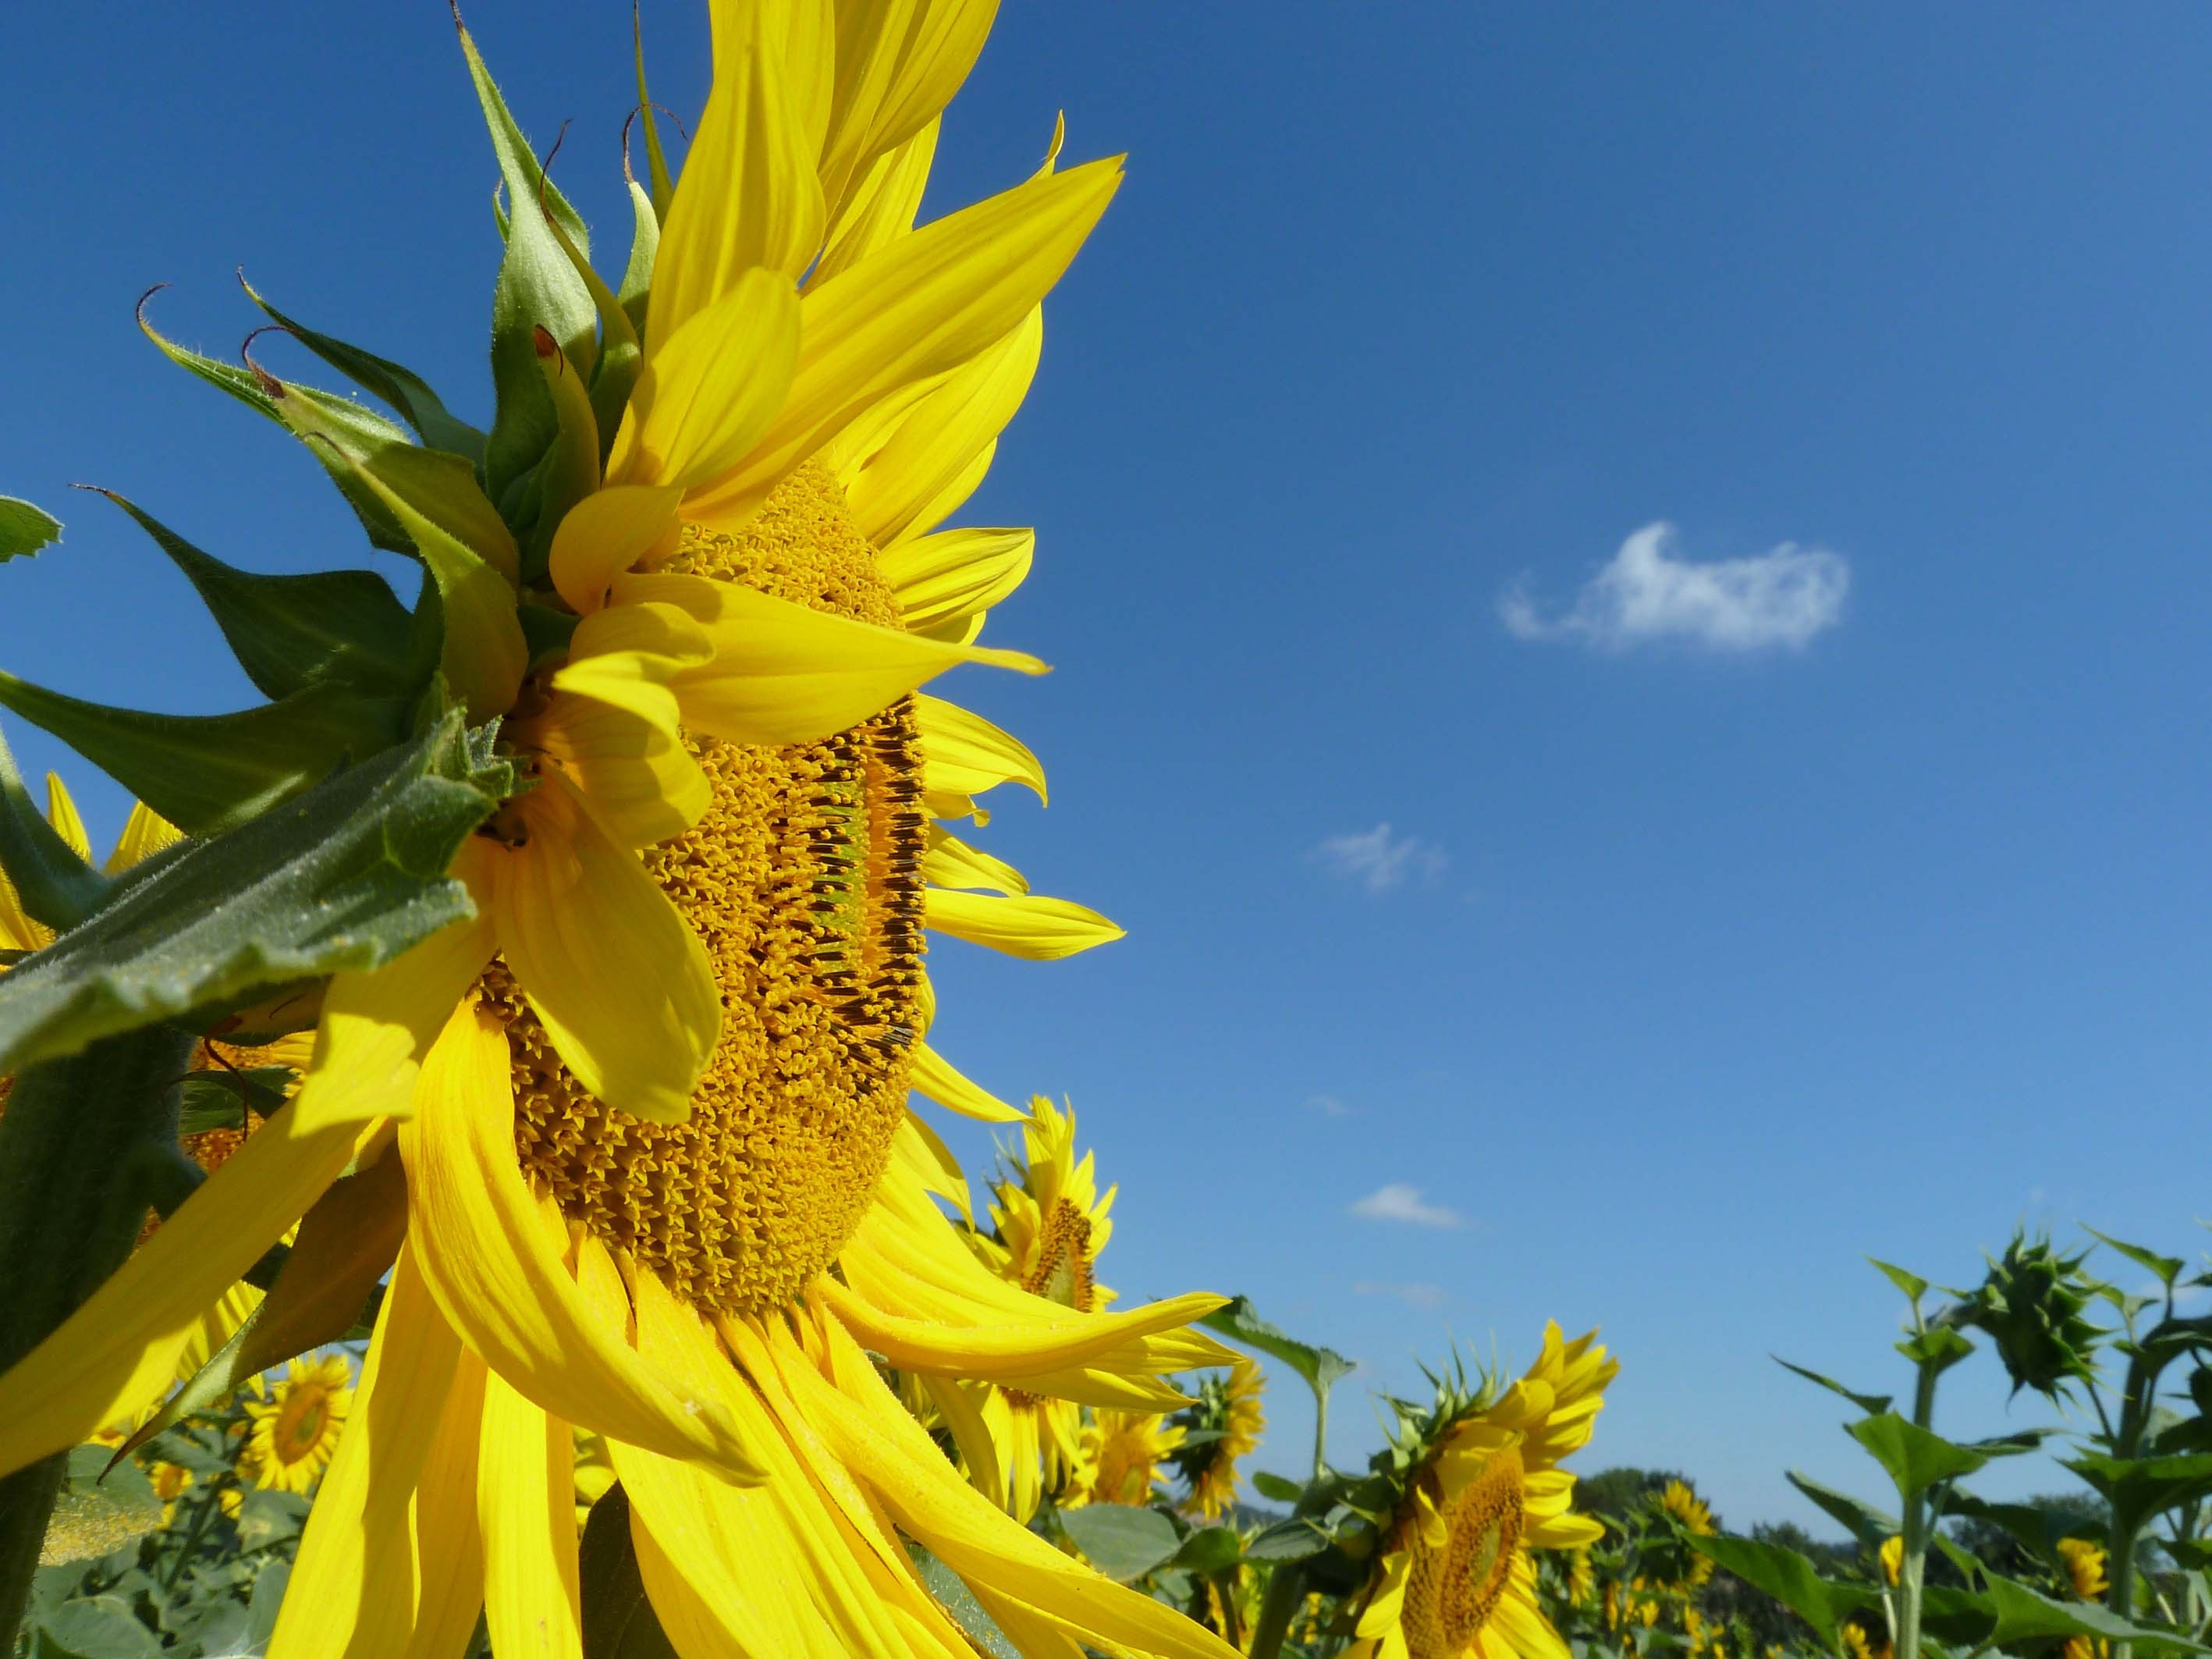
plant, sky, sun, field, flower, summer, botany, yellow, flora, sunflower, flowering plant, daisy family, asterales, sunflower seed, land plant